Willard D. Straight House

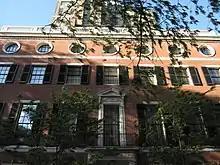

The house was designed by the firm of Delano & Aldrich in the neo-Georgian style and was completed in 1915. The ground floor of the house is organized around a circular hallway in the 18th-century style topped by a dome, with a patterned black and white marble floor. The Straight family also owned a complementary building at 162 East 92nd Street, also designed by Delano & Aldrich, that was used as a garage. The second and third floors of this building contained apartments for staff. Straight died during the influenza epidemic of 1918 and his widow Dorothy Whitney Straight continued to live in the house for several years with her children. She remarried and moved to England but continued to own the house until 1927.